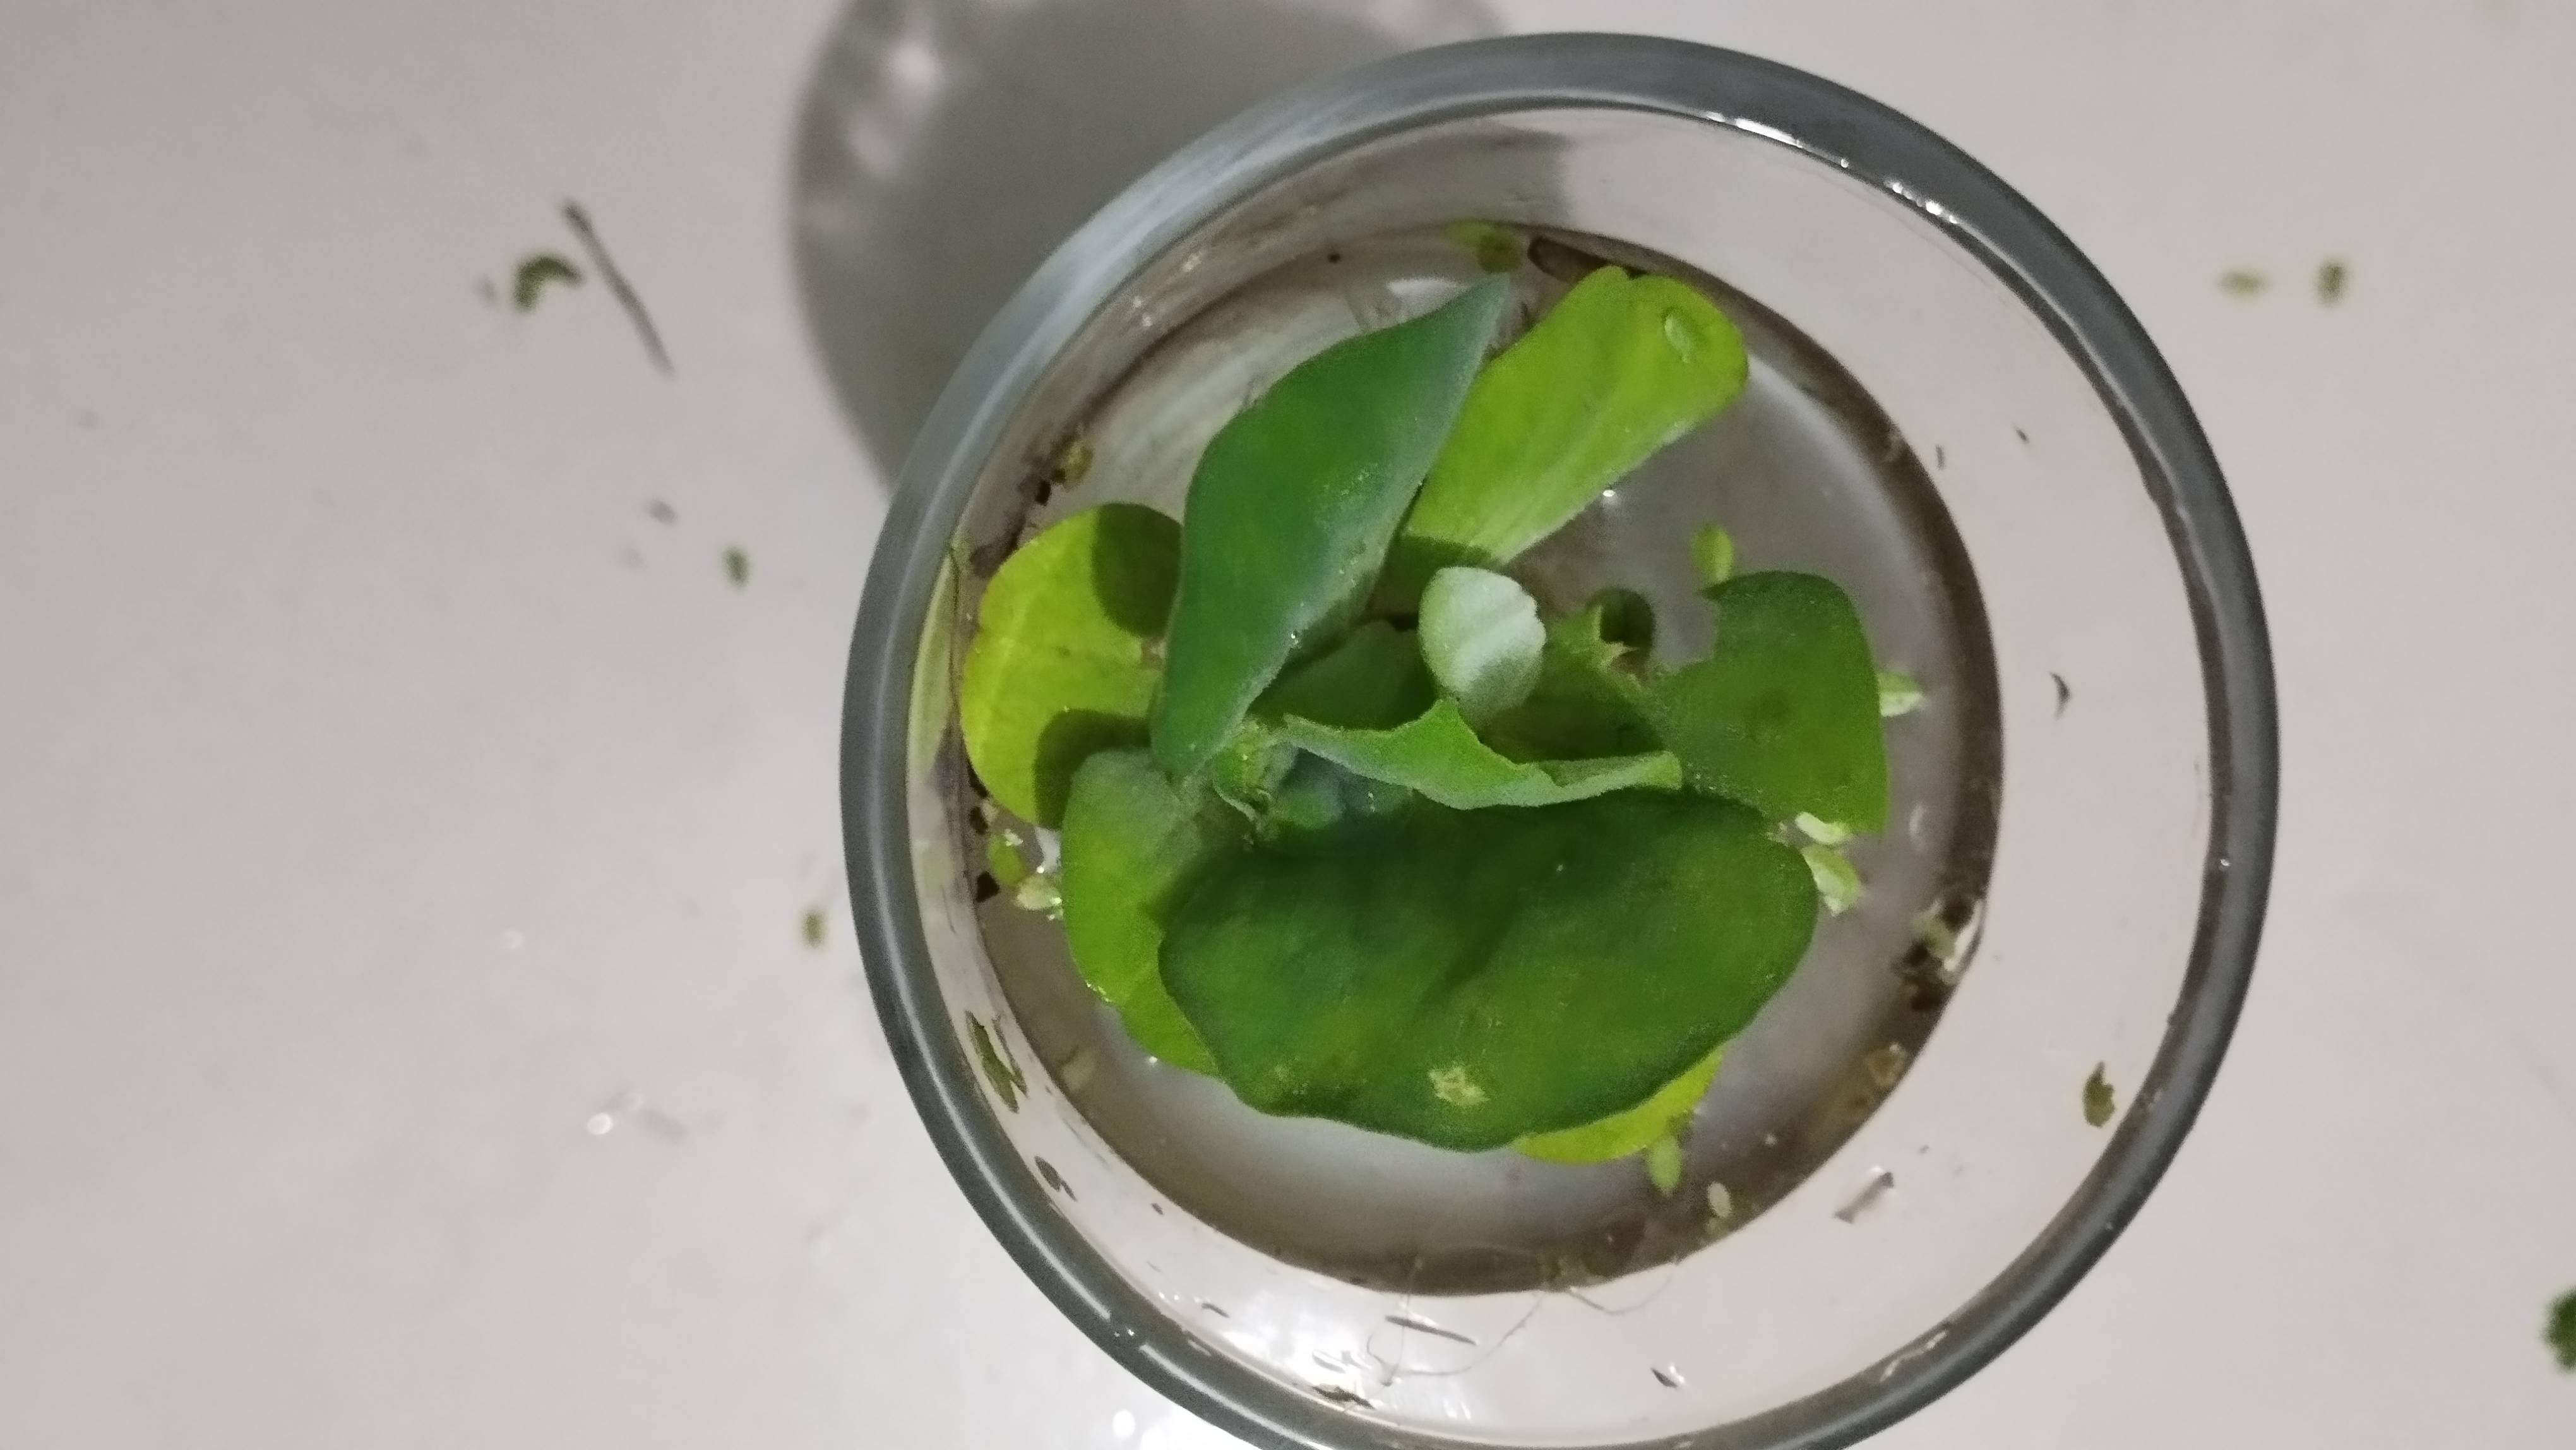
Species: Water Lettuce (Pistia stratiotes)